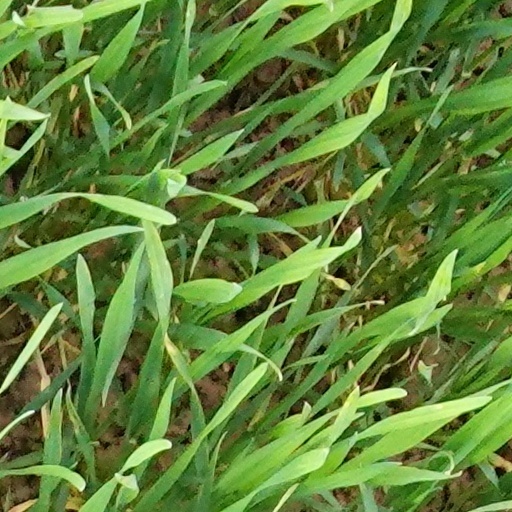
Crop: wheat